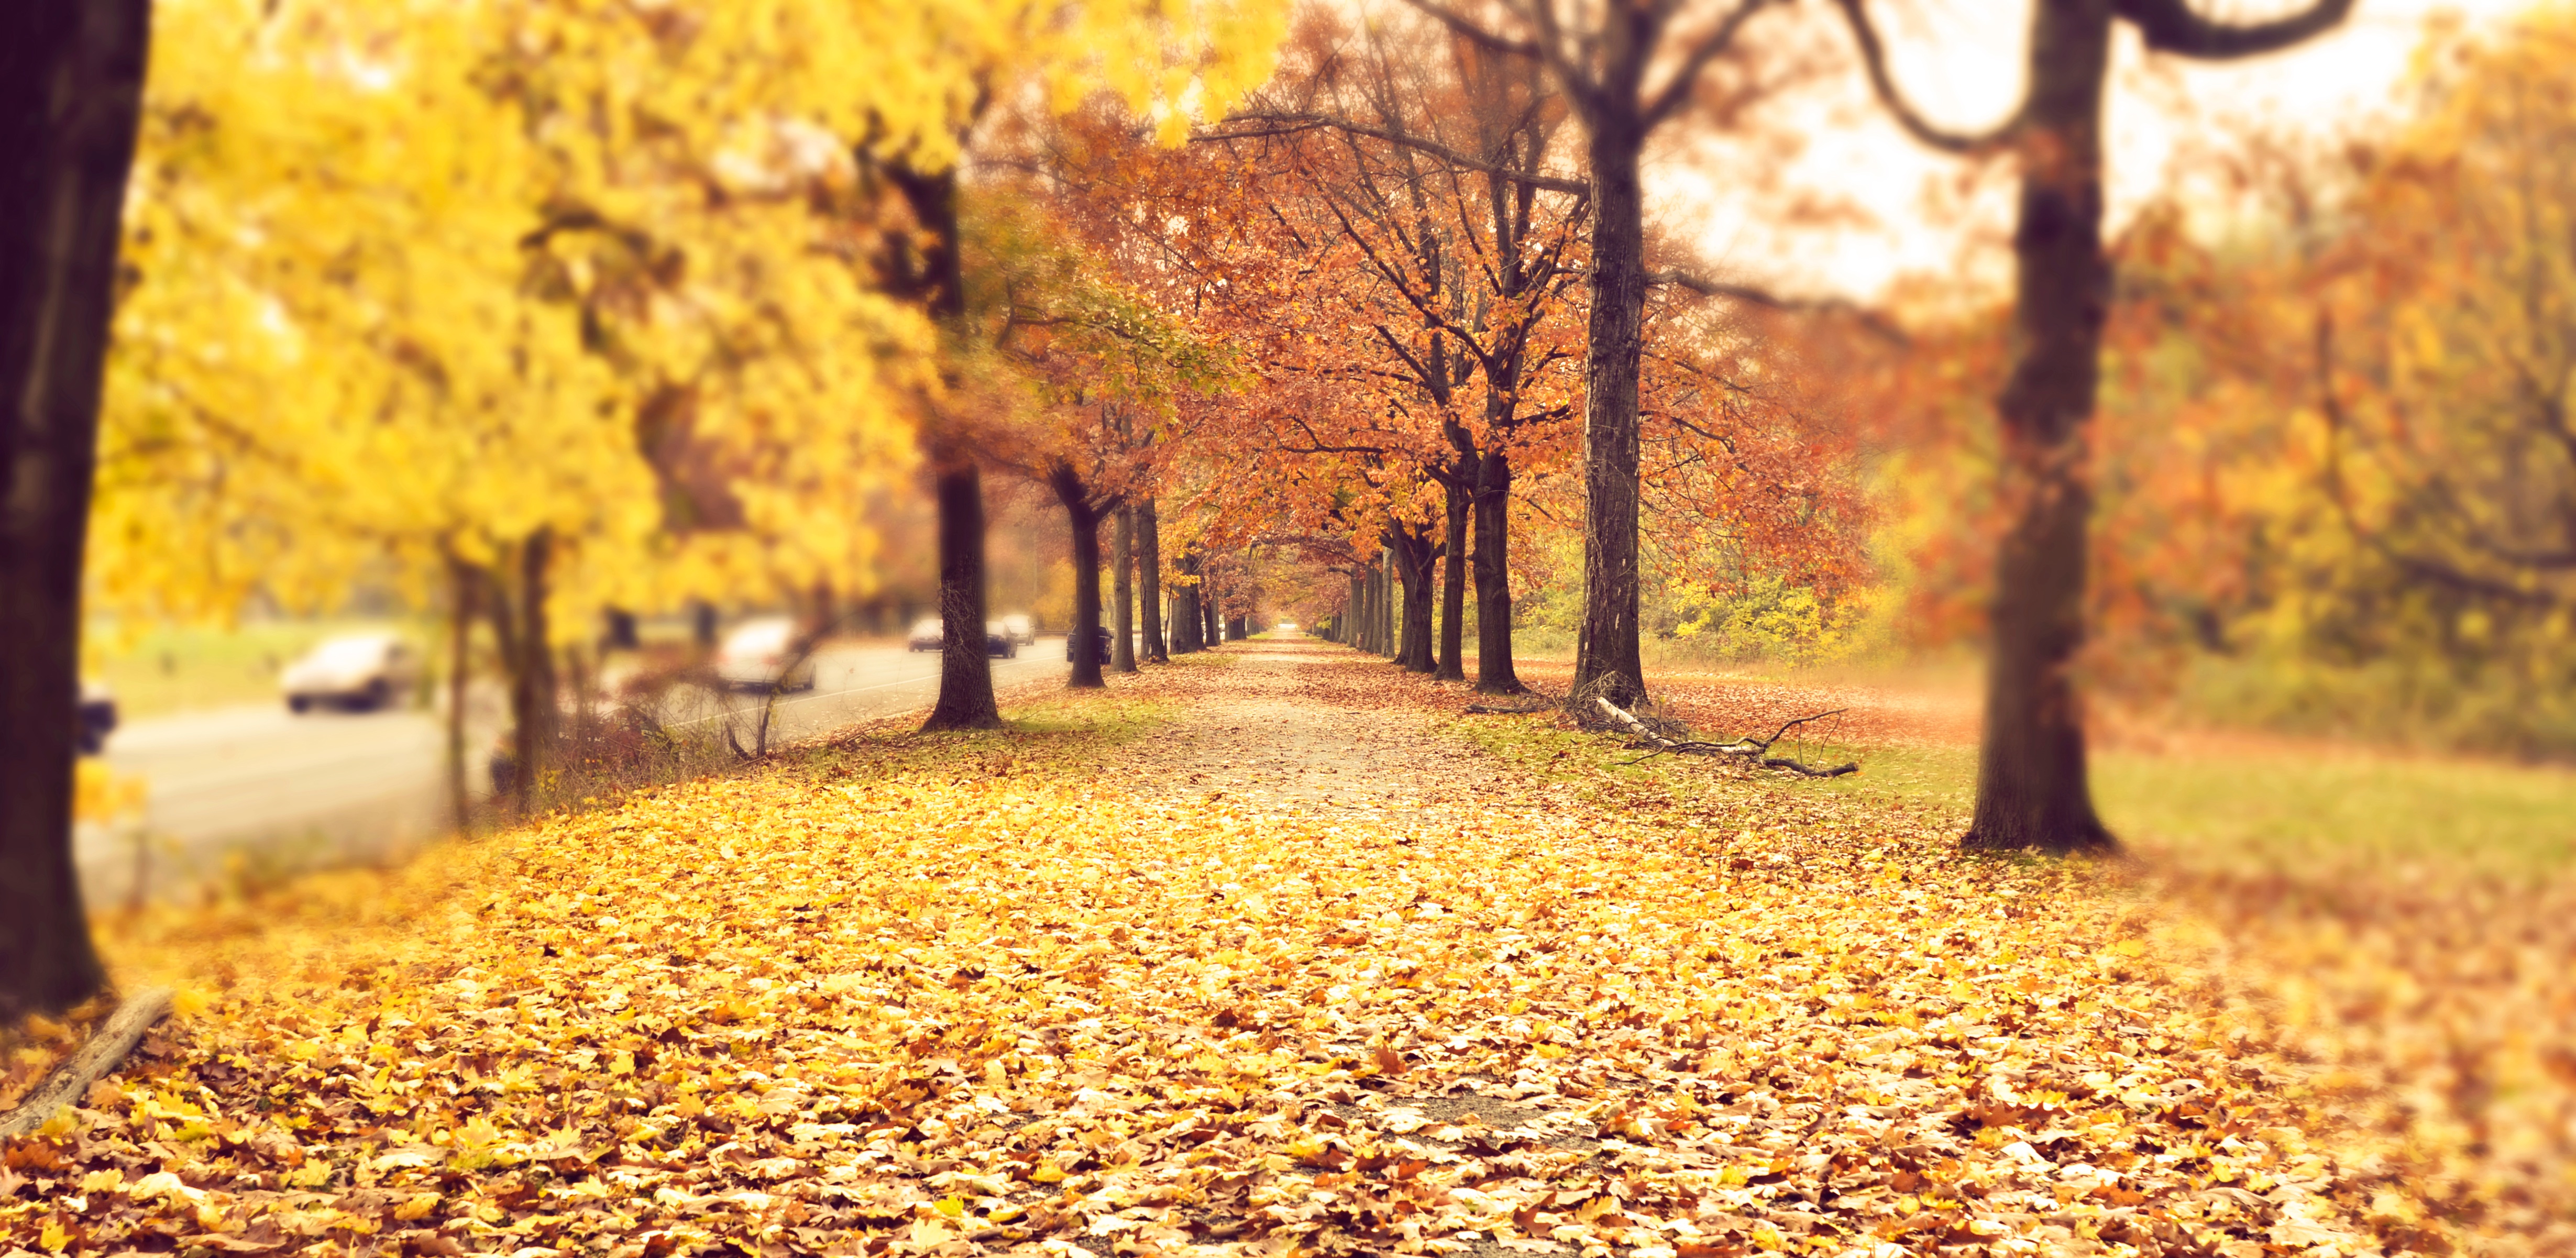
tree, nature, plant, sunlight, morning, leaf, autumn, yellow, season, deciduous, woodland, maidenhair tree, woody plant